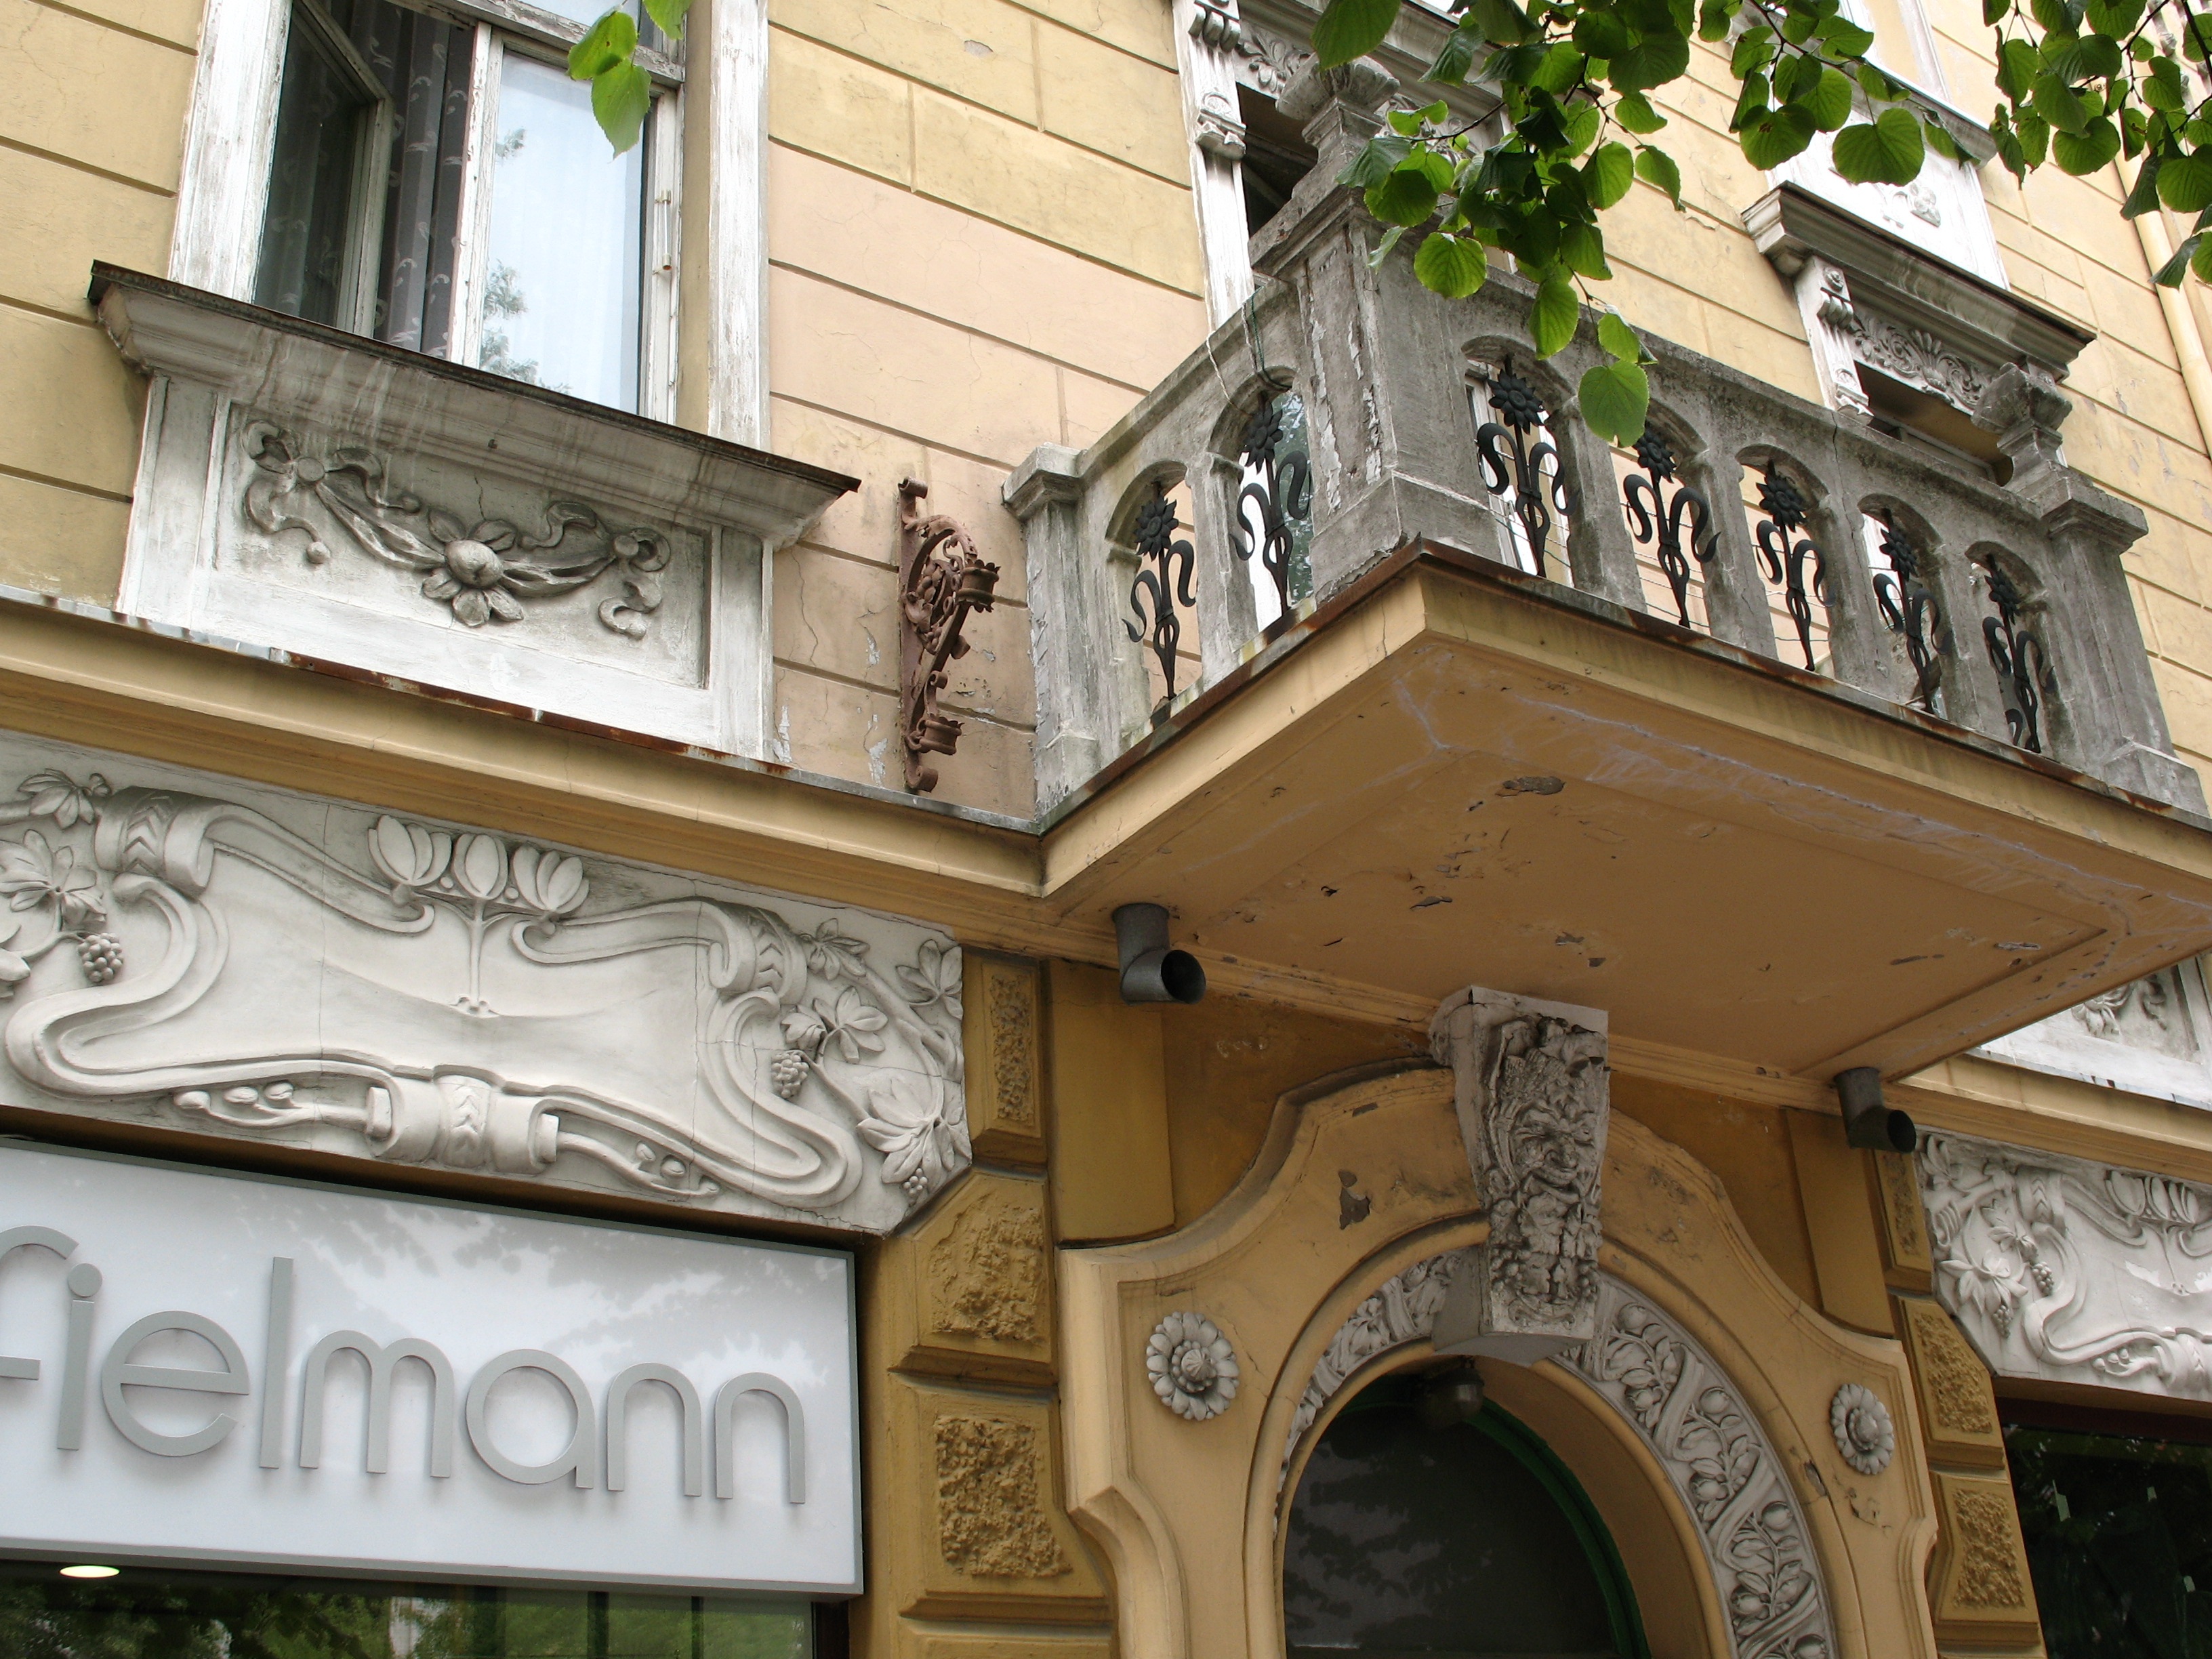
architecture, mansion, house, window, building, home, wall, balcony, facade, style, stucco, lithuania, neighbourhood, the fa ade of the, klaipeda